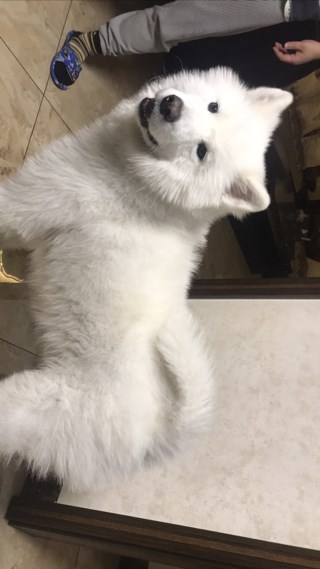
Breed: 2192-n000088-Samoyed